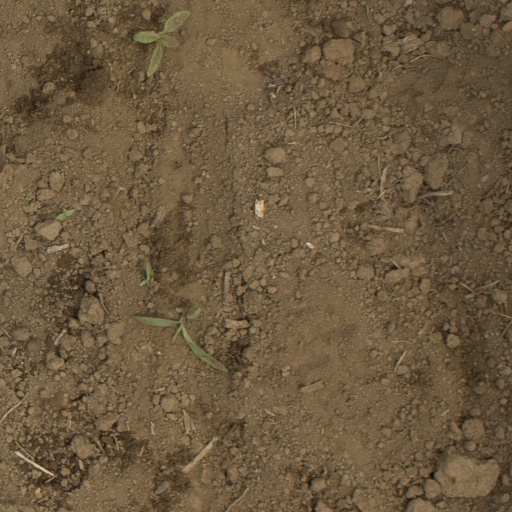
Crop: Jerusalem artichoke